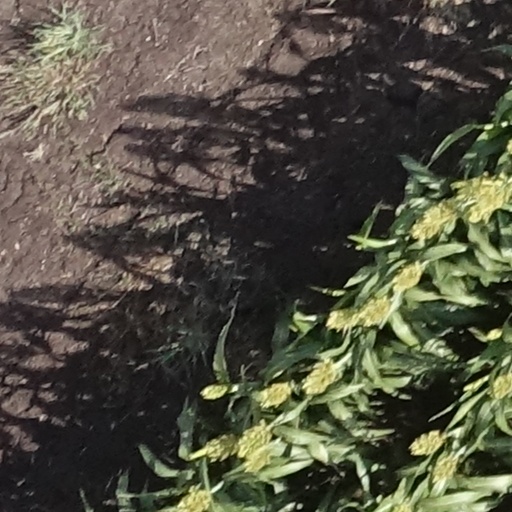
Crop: sorghum